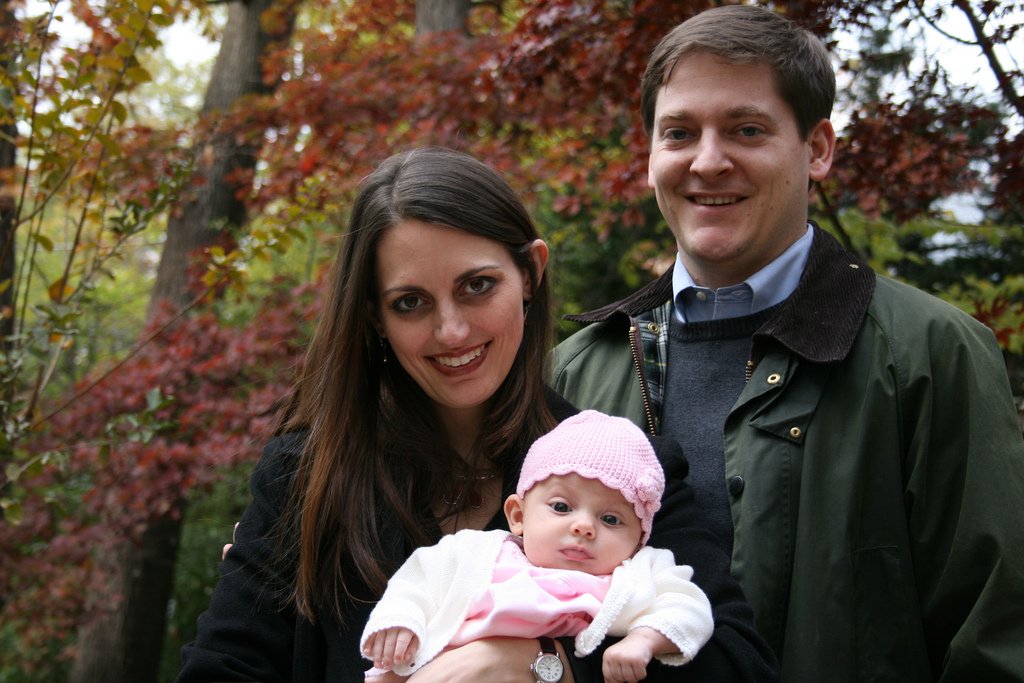
Label: not_food